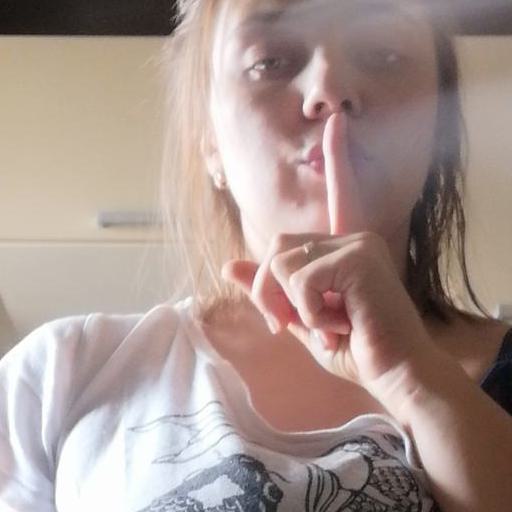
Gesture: mute